History of Portugal

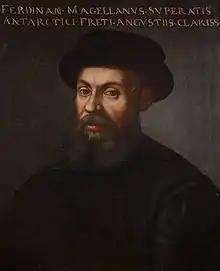
Ferdinand Magellan (Fernão de Magalhães)

With the expedition beyond the Cape of Good Hope by Bartolomeu Dias in 1487, the richness of India was now accessible. Indeed, the cape takes its name from the promise of rich trade with the east. Between 1498 and 1501, Pero de Barcelos and João Fernandes Lavrador explored North America. At the same time, Pero da Covilhã reached Ethiopia by land. Vasco da Gama sailed for India and arrived at Calicut on 20 May 1498, returning in glory to Portugal the next year. The Monastery of Jerónimos was built, dedicated to the discovery of the route to India.